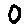
Label: 0